Jumbo (2008 film)

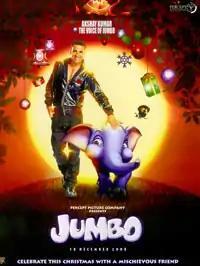
Theatrical release poster

Jumbo is a 2008 Indian animated adventure film directed by Kompin Kemgumnird, produced by Percept Picture Company and features the voices of Akshay Kumar, Lara Dutta, Dimple Kapadia, Rajpal Yadav, Asrani, and Gulshan Grover. Jayveer Singh, aka Jumbo, is a little elephant who tries to find his father, and the journey of finding his father made him a war elephant. The film is a Hindi remake and Hindi dubbed version of the 2006 Thai film "Khan Kluay", which is based on "Chao Praya Prab Hongsawadee" by Ariya Jintapanichkarn.